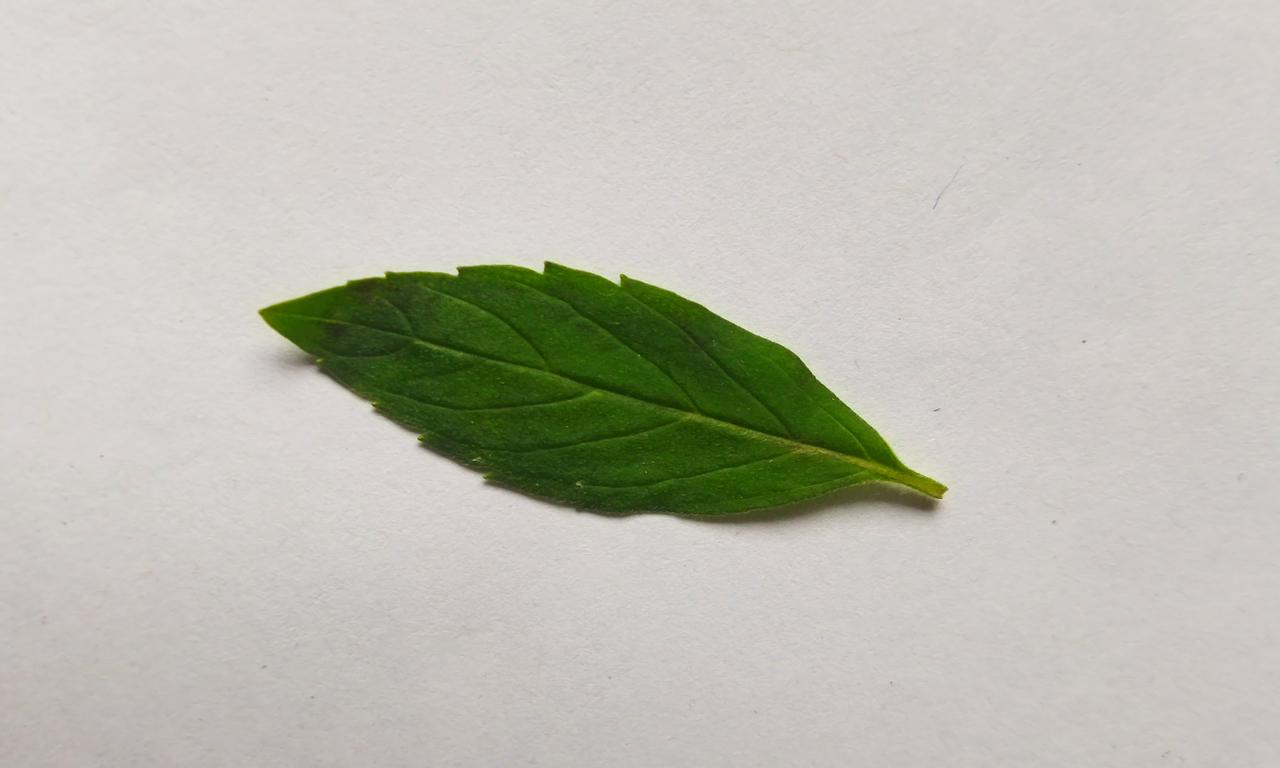
Label: Fresh